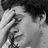
Emotion: sad